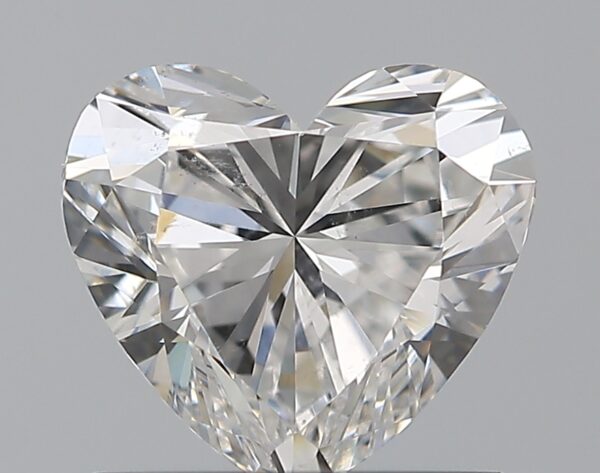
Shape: heart
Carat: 1
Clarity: SI1
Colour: E
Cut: EX
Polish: VG
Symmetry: VG
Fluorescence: N
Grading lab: GIA
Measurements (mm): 6.17 x 6.77 x 4.02